Swarovski

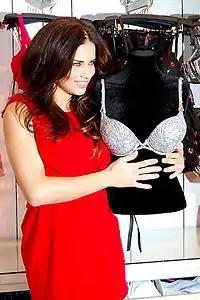

The West End theatre production of "Follies" featured over 600,000 Swarovski crystals, while the West End musical production of "Aladdin" used over 2 million Swarovski crystals.